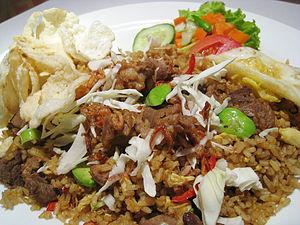
Parkia speciosa, ou petai en indonésien, est un arbre de la famille des Mimosaceae, ou des Fabaceae, sous-famille des Mimosoideae selon la classification phylogénétique. Il porte des gousses comestibles longues et plates avec des graines vertes brillantes de la taille et de la forme d'amandes dodues qui ont une odeur forte assez particulière, parfois comparée celle du shiitake, ou encore à celle du gaz naturel.
Le nasi goreng, qui signifie littéralement « riz frit » en indonésien et en malais est, comme son nom l'indique un plat de riz frit dans de l'huile, assaisonné de kecap manis, d'échalote, d'ail, de tamarin, accompagné d'autres ingrédients, comme de l'œuf, du poulet et des crevettes. Bien que ce plat soit très emblématique de la cuisine indonésienne, il est aussi très populaire en Malaisie, à Singapour et aux Pays-Bas.